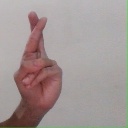
अक्षर: र